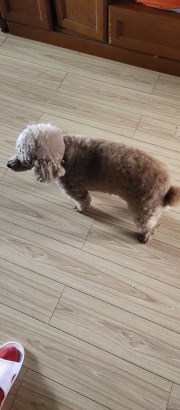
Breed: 7449-n000128-teddy